Business action on climate change

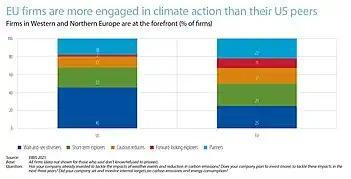
This 2021 survey found that EU firms are more likely to make climate investments than US firms.

Businesses take action on climate change for several reasons. Action improves corporate image and better aligns corporate actions with the environmental interests of owners, employees, suppliers, and customers. Action also occurs to reduce costs, increase return on investments, and to reduce dependency on uncontrollable costs.